Travis Benjamin

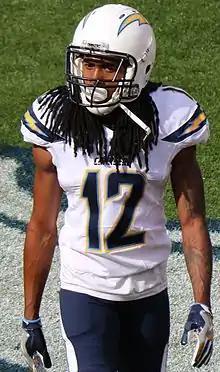
Benjamin with the San Diego Chargers in 2016

Travis Jayvinski Benjamin (born December 29, 1989) is an American former professional football wide receiver. He played college football at the University of Miami. He was selected by the Cleveland Browns in the fourth round of the 2012 NFL draft.